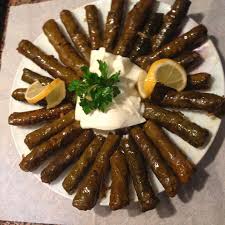
Yemek: yaprak_sarma